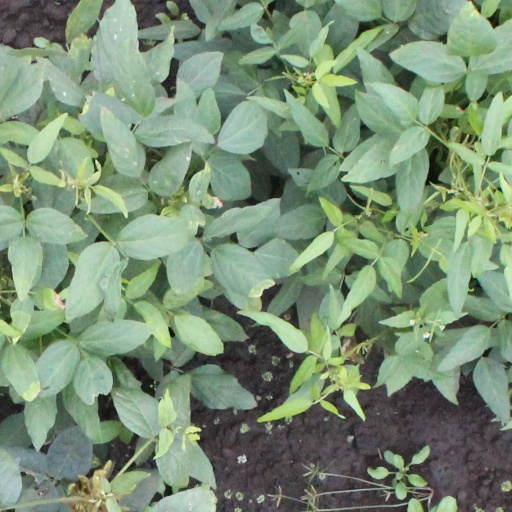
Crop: soybean